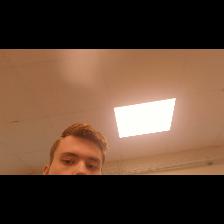
Label: Human